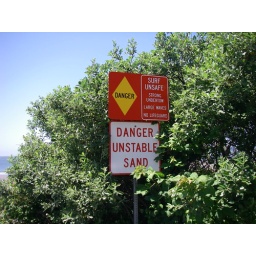
A sign at the beach we stopped at to play in the sand. 6/30/09